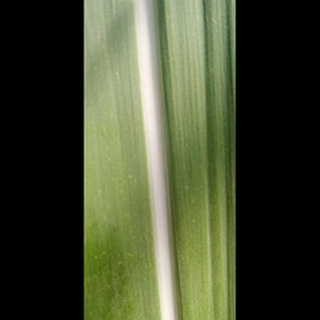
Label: healthy_sugarcane